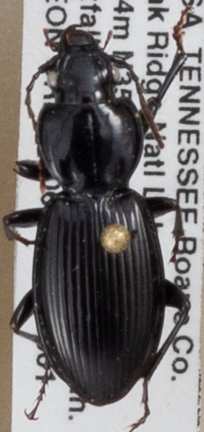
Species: Cyclotrachelus fucatus
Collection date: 2019-05-01
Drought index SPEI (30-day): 0.206
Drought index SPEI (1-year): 2.09
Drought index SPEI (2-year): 2.09